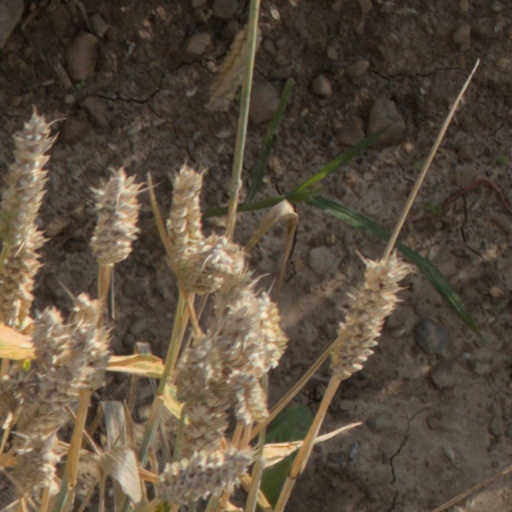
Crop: wheat